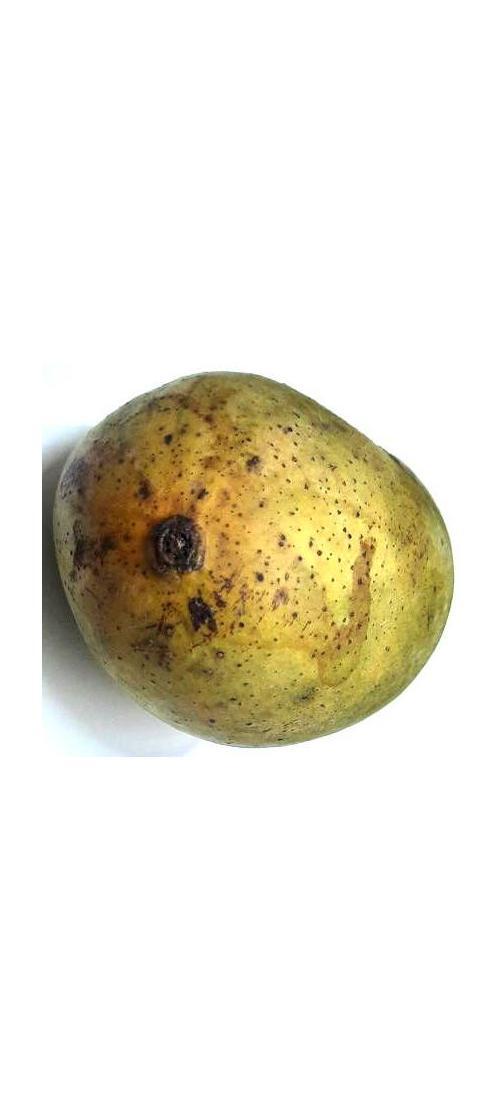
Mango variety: Fazli Classic